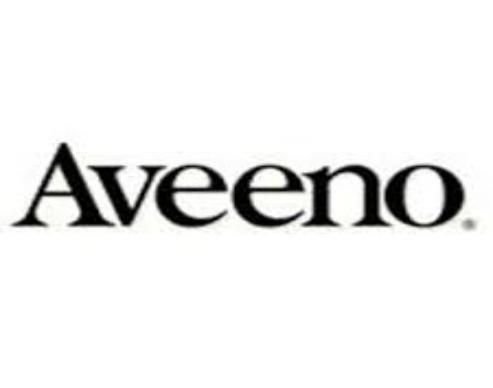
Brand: Aveeno
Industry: Necessities